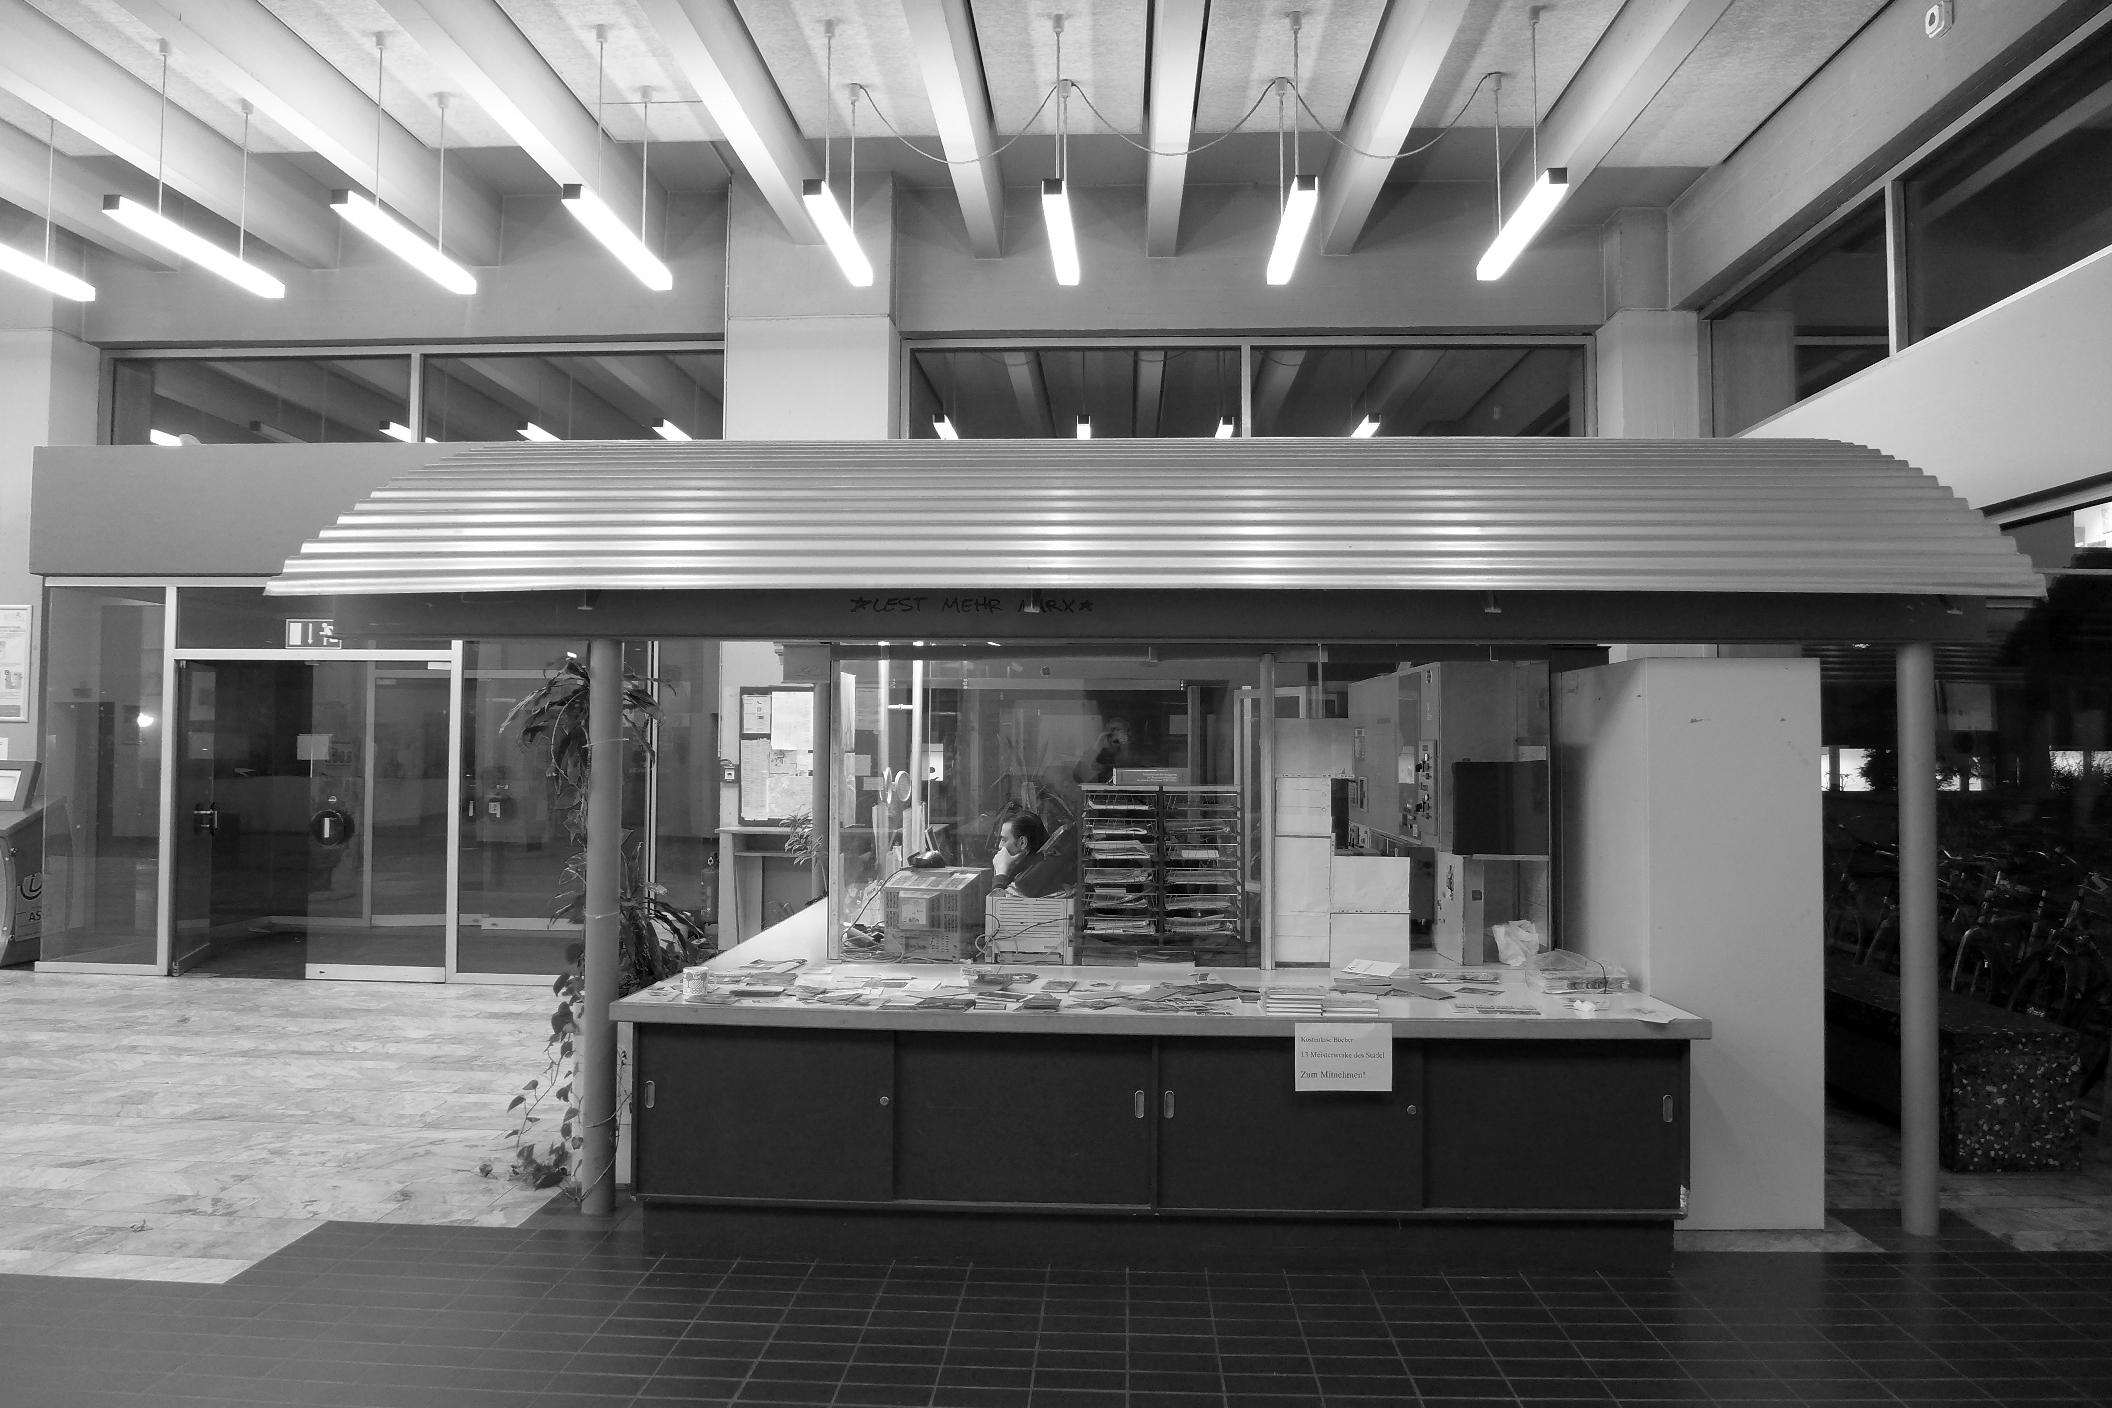
black and white, architecture, white, monochrome, interior design, bw, blackandwhite, blackwhite, design, university, alemania, allemagne, sw, schwarzweiss, schwarzweis, shape, germania, schwarzweissfotografie, schwarzweisfotografie, afeturm, universityfrankfurt, universityoffrankfurt, afetower, universit t, universit tfrankfurt, monochrome photography